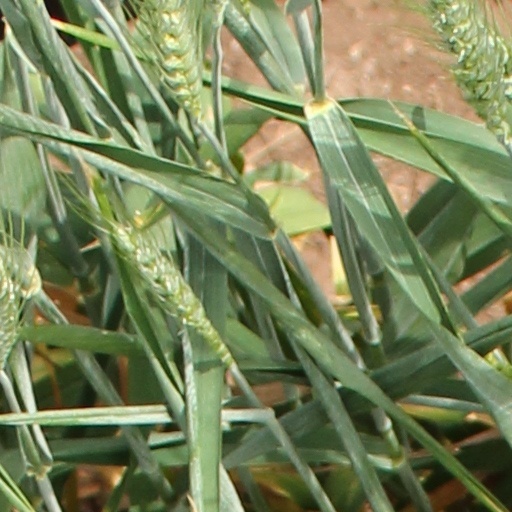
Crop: wheat